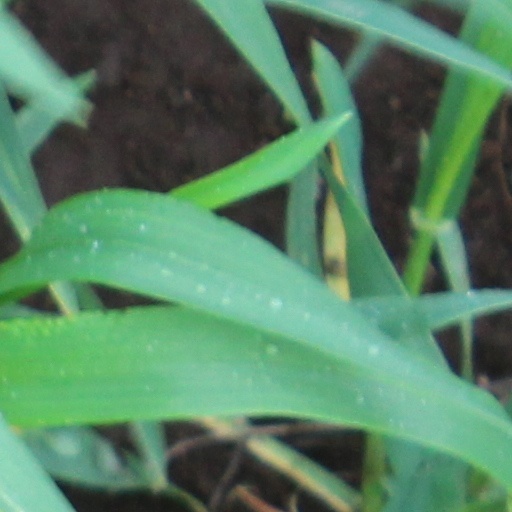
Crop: wheat